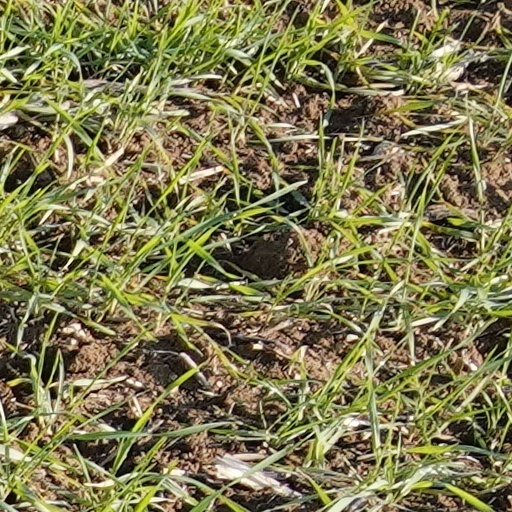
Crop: wheat